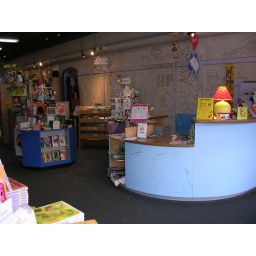
Custom-built front desk with autograph wall in background